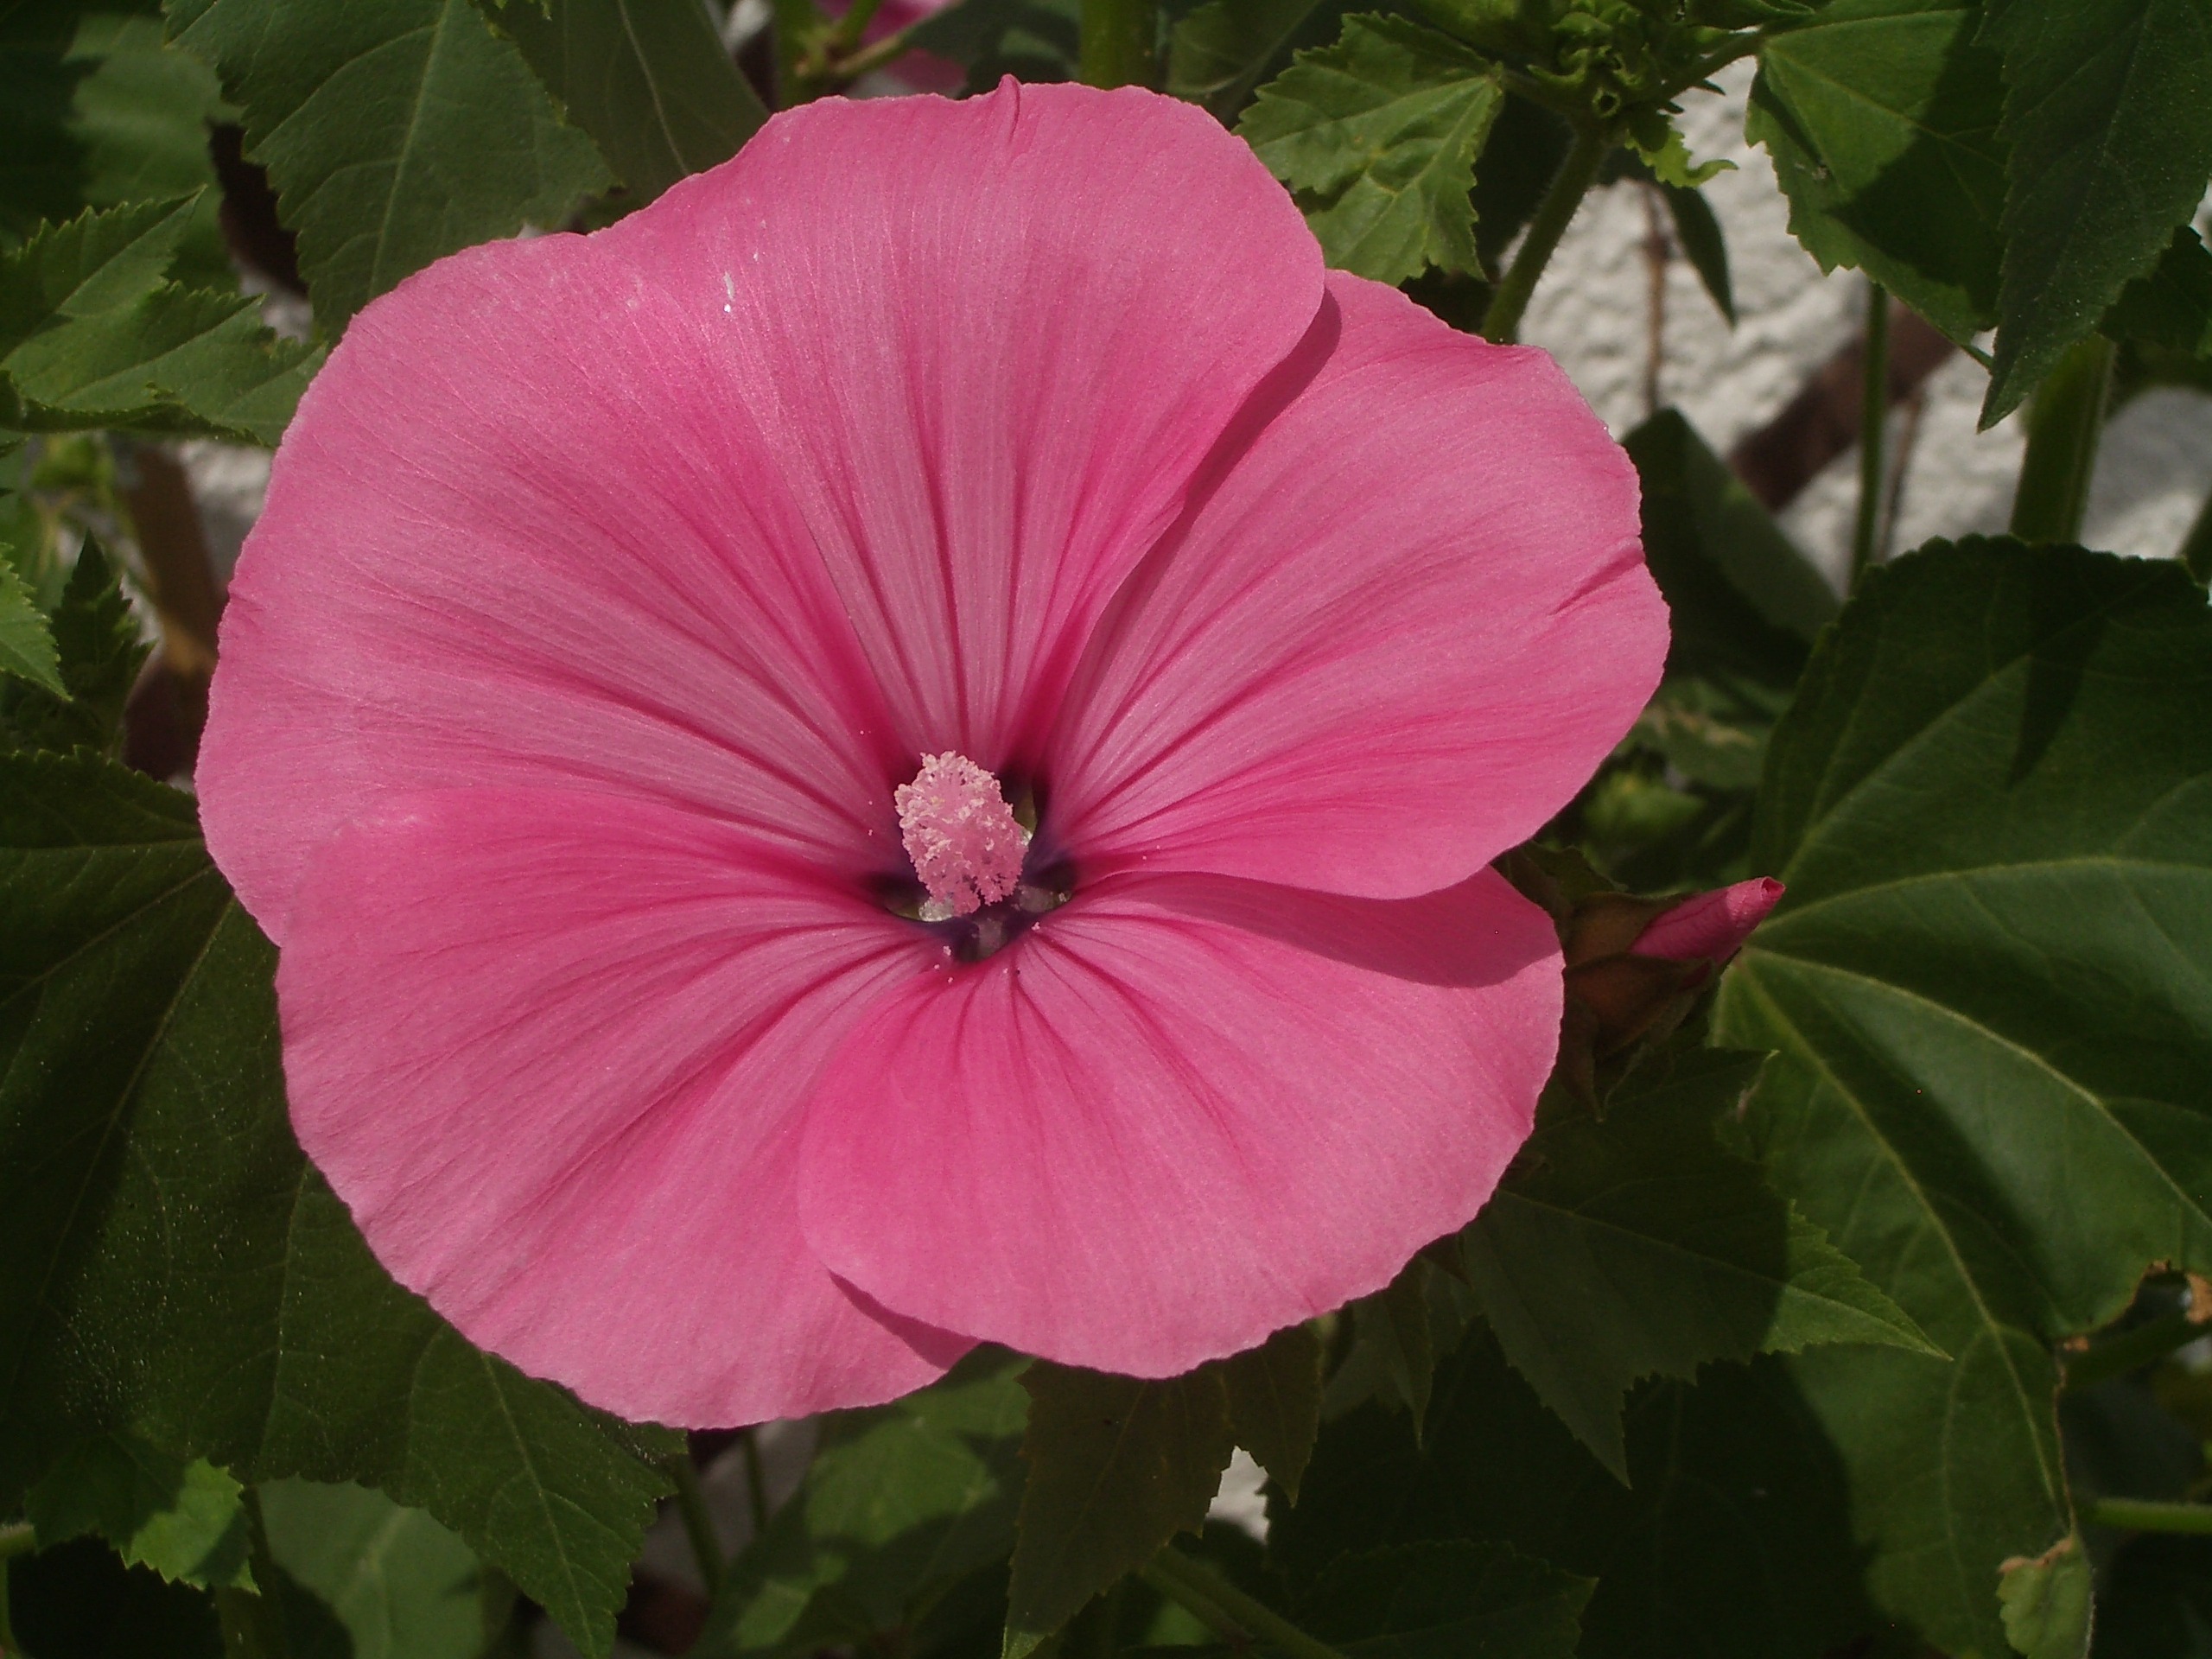
plant, flower, petal, botany, flora, hibiscus, malvales, pink flower, flowering plant, chinese hibiscus, annual plant, land plant